Katherine Sleeper Walden

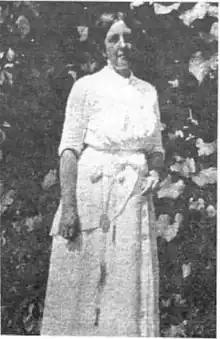
Katherine c.1910

Katherine Sleeper Walden (November 27, 1862 – March 3, 1949) was an American environmental conservationist and community activist in Wonalancet, New Hampshire. Before moving to New Hampshire in 1890, Katherine was an active community member and among the first female journalists in Massachusetts.